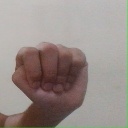
अक्षर: ठ